Jack Trice Stadium

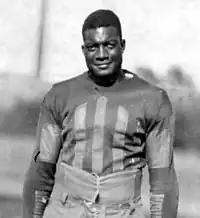
Jack Trice (died prematurely in 1923) was Iowa State's first afro American athlete

On October 6, 1923, Trice and his Iowa State College teammates played against the University of Minnesota in Minneapolis, Minnesota. Because he was African American, on the night of the game, Trice had to stay at a different Minneapolis hotel from that of his teammates.